Głogówek

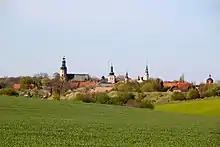
A distant view of the town from the surrounding fields

Previously, it was believed that the first historical mention of Głogówek was in the year 1076, however this is now known to be false. The sources which frequently cited the city's 11th-century founding were misinterpreted, and referred instead to the Lower Silesian town of Głogów. Given the ages of some texts, a mistake in identifying the first historical mentions of the two settlements is understandable. At the time, military conflict in the region was common, and the use of the Głogów fortress may very well have inspired the names of smaller villages in the surrounding area, causing the confusion.